Hertfordshire Yeomanry

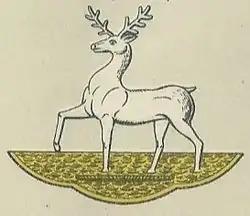

The Hertfordshire Yeomanry was a Yeomanry Cavalry regiment of the British Army that could trace its formation to the late 18th century. First seeing mounted service in the Second Boer War and World War I, it subsequently converted to artillery. Three regiments saw service in World War II, one of which was captured at the fall of Singapore. It continued through various postwar amalgamations and its lineage was maintained by 201 (Hertfordshire and Bedfordshire Yeomanry) Battery, 100th (Yeomanry) Regiment Royal Artillery until that unit was placed in suspended animation in 2014.